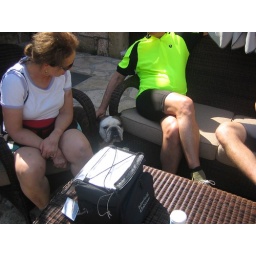
cute dog in Puglia